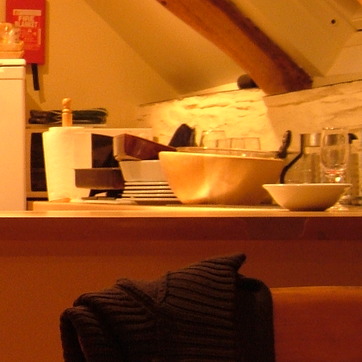
Material: ceramic